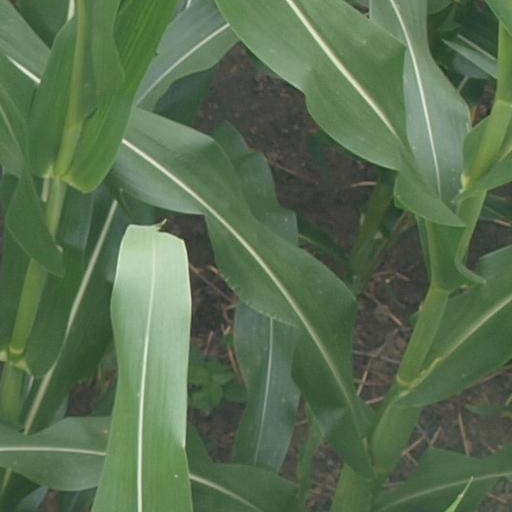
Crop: maize; corn